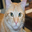
Label: cat